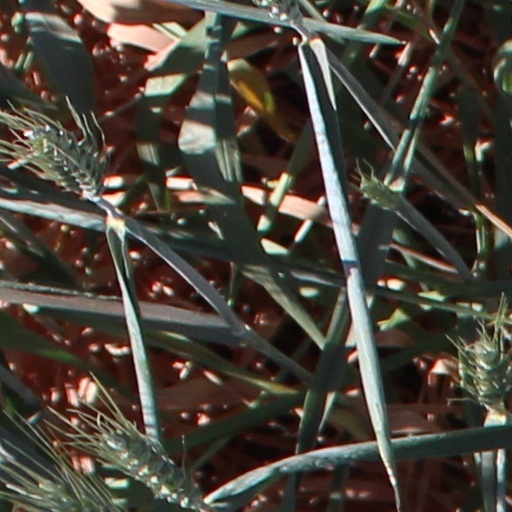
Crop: wheat